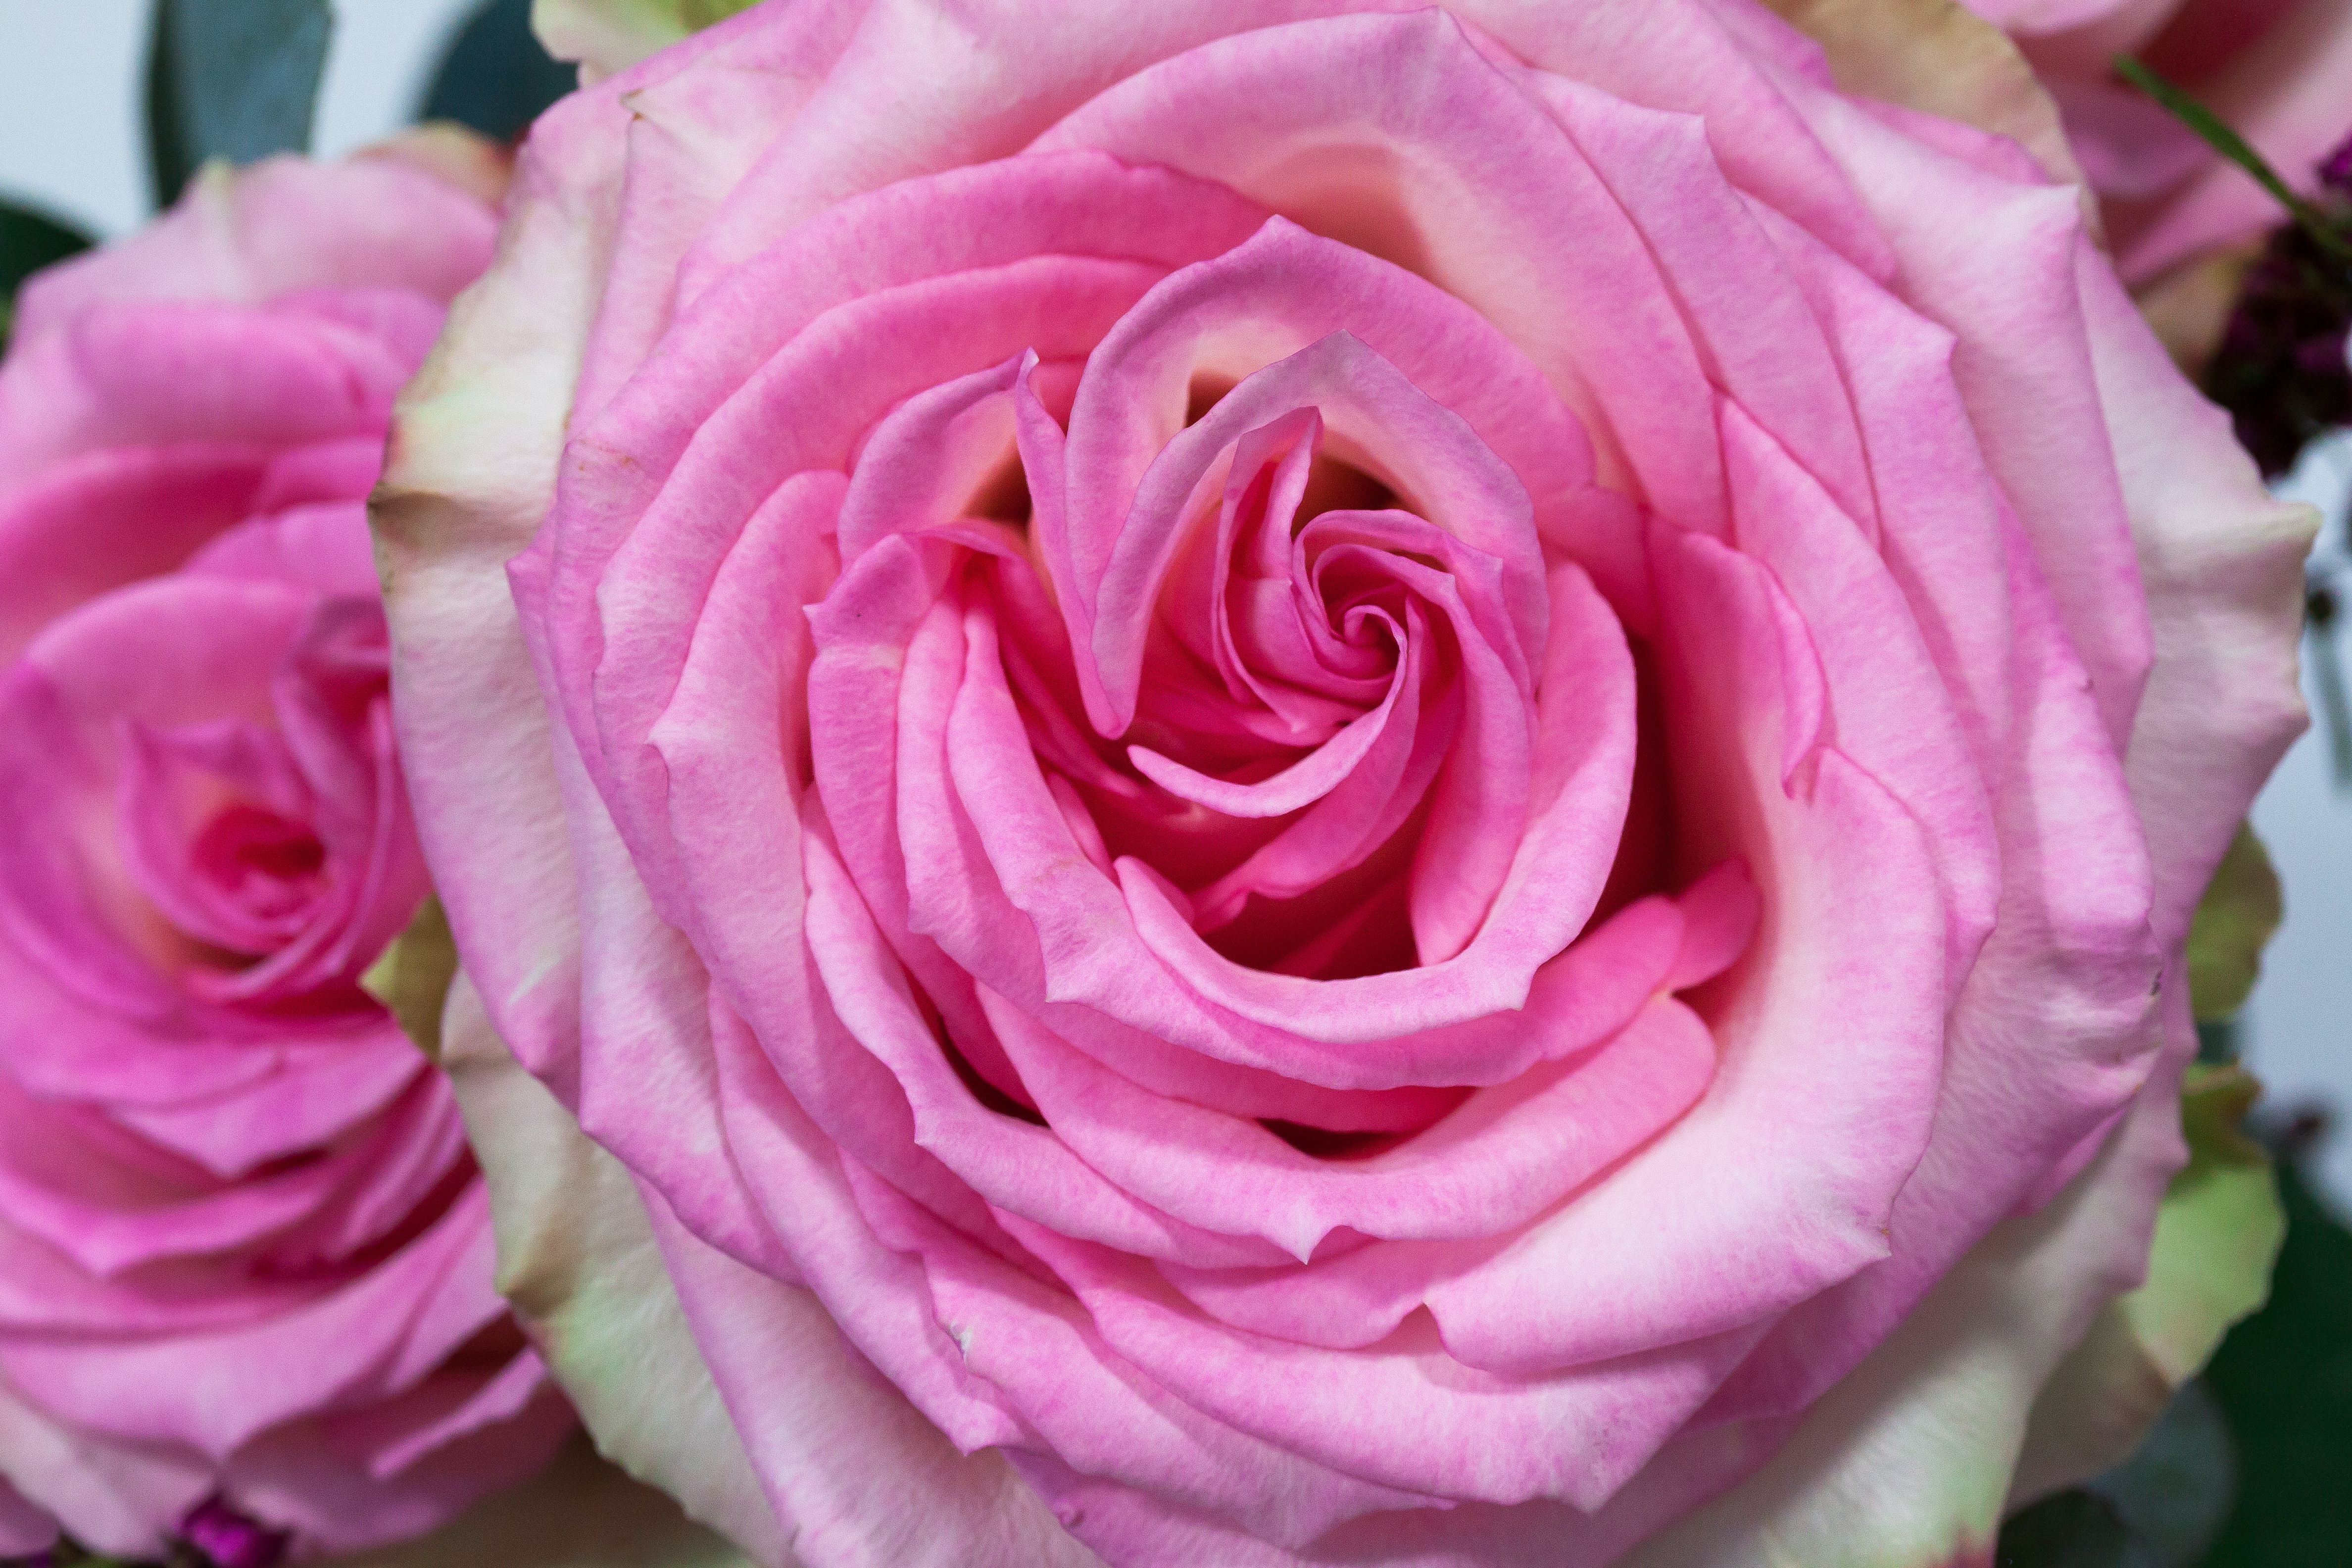
nature, plant, white, flower, petal, bouquet, rose, lush, macro, autumn, pink, decorative, floribunda, fill, composites, pastellfarben, macro photography, flowering plant, garden roses, rose family, flower bouquet, land plant, rosa centifolia, rose order